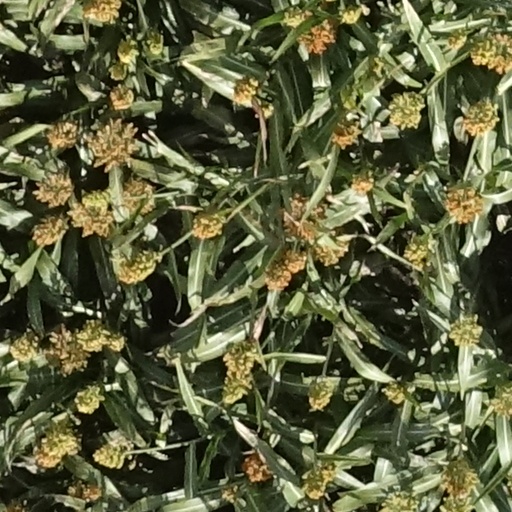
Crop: sorghum